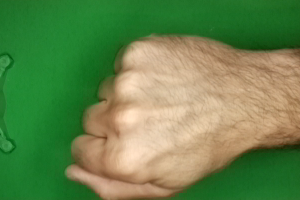
Label: rock